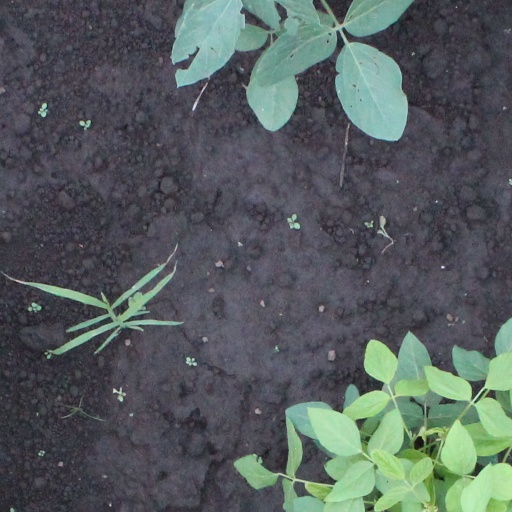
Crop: soybean